Carnegie Library (Hoquiam, Washington)

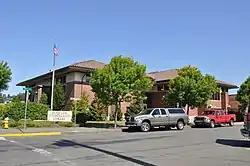
The library in 2009

The Carnegie Library is a historic building still in use as the Hoquiam Timberland Library in Hoquiam, Washington.